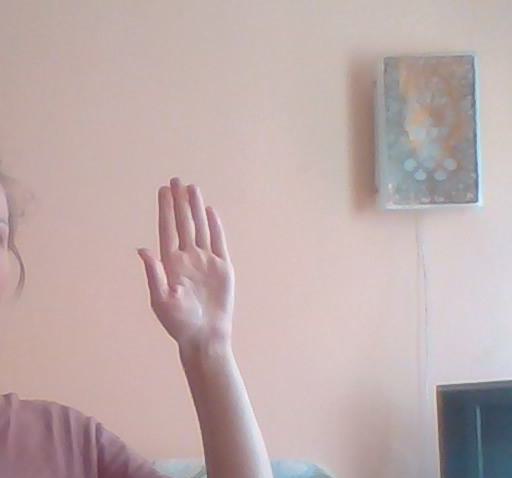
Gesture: stop